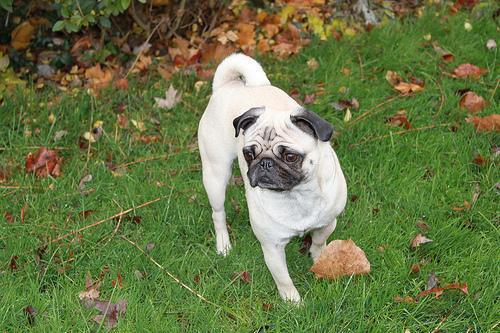
pug